Stefan Karadzha Peak

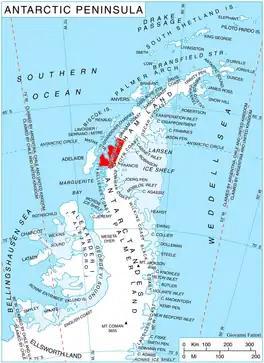
Location of Loubet Coast on the Antarctic Peninsula.

Stefan Karadzha Peak is the ice-covered peak of elevation 2038 m in the west foothills of Avery Plateau on Loubet Coast in Graham Land, Antarctica. It has rounded top and steep, partly ice-free west and northeast slopes, and surmounts Erskine Glacier to the northeast, and a tributary to that glacier to the south and west.